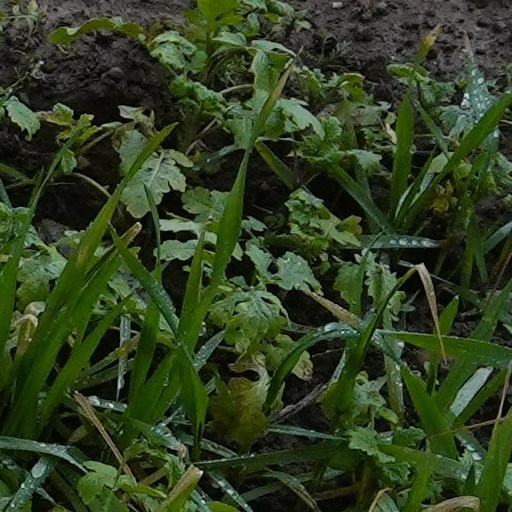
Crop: wheat